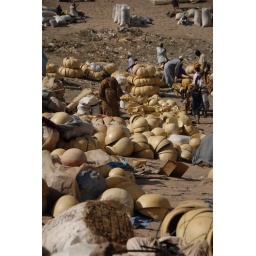
Selling calabash bowls in the market just off the Niger River Port.